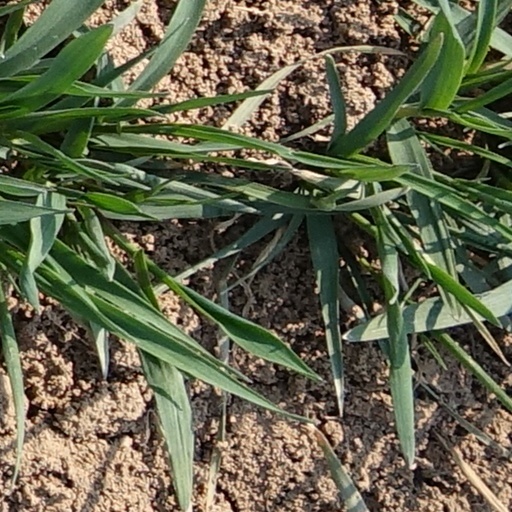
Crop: wheat